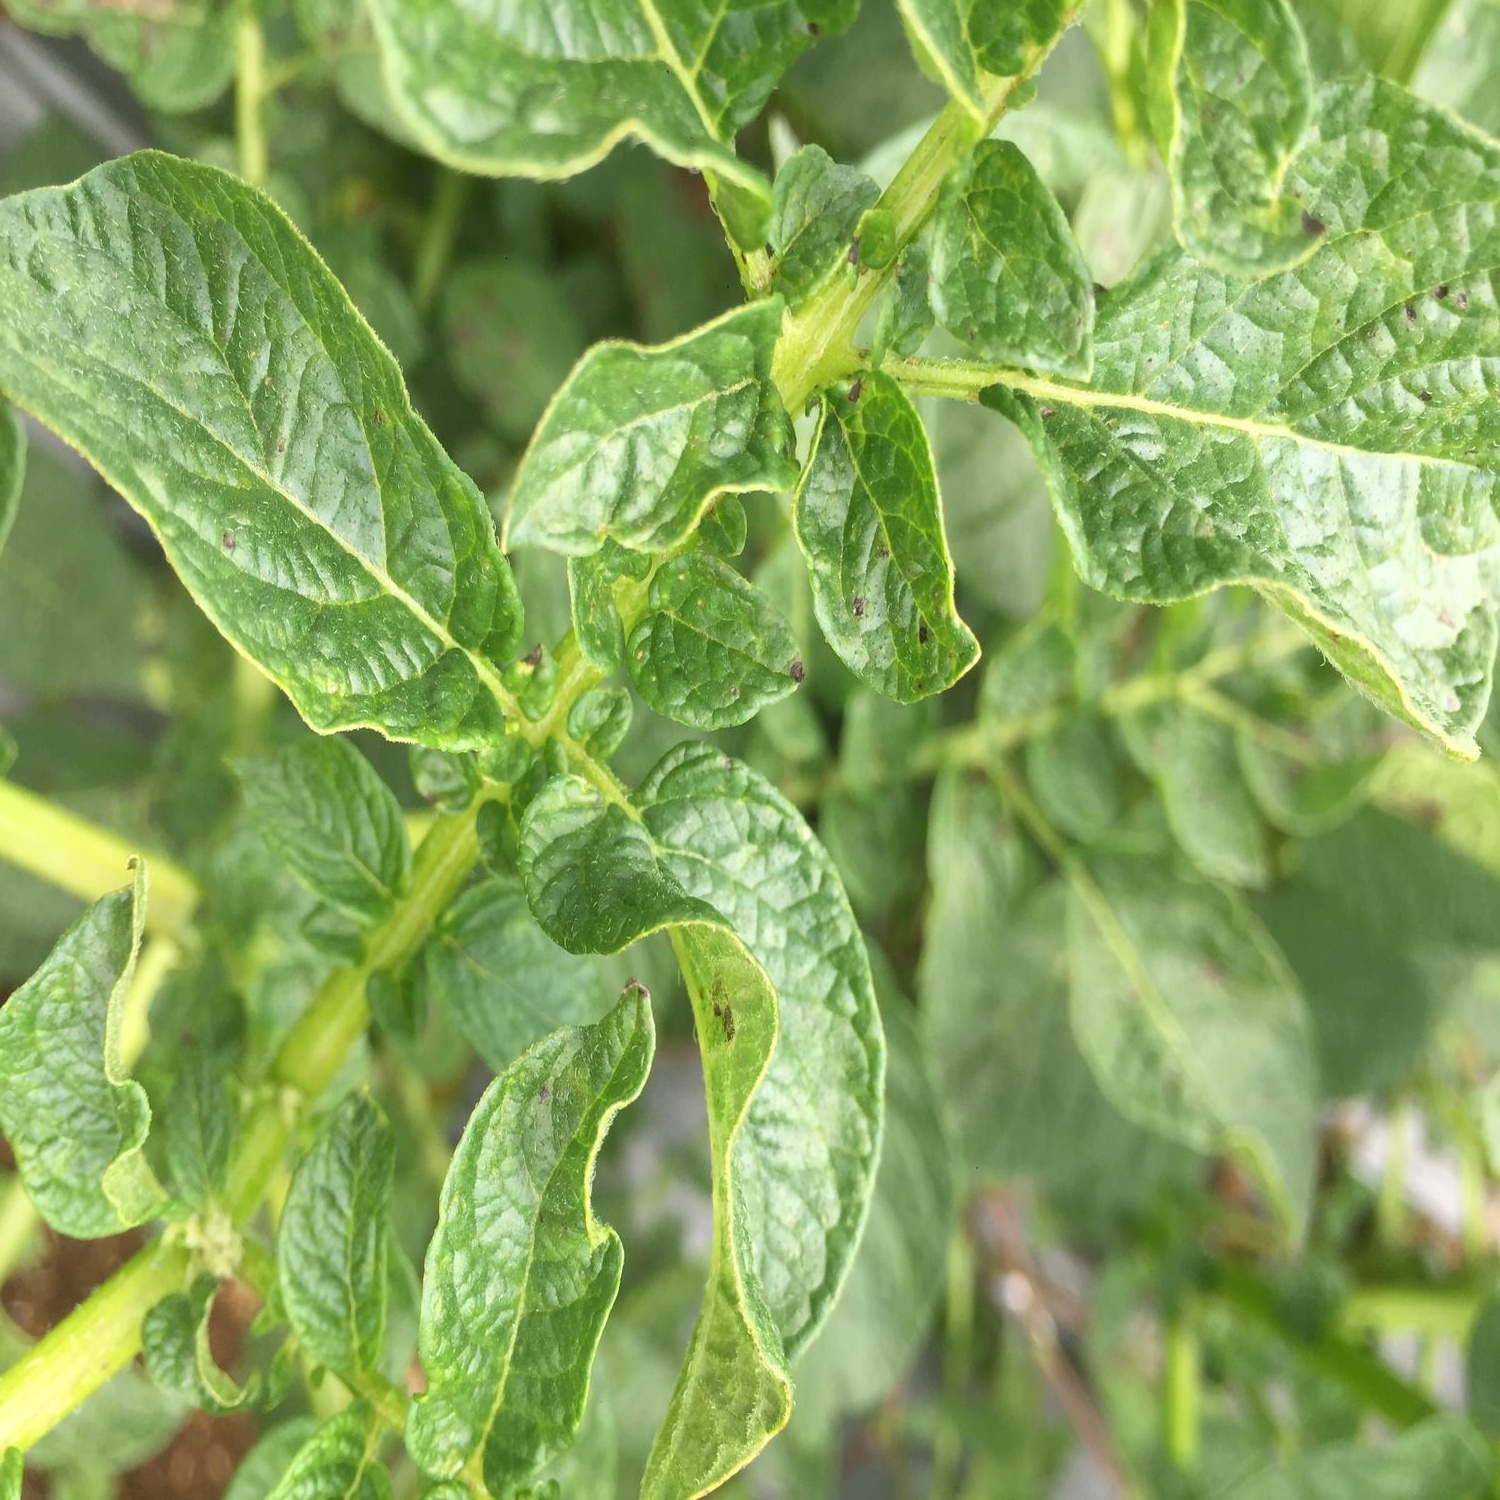
Etiqueta: Virus